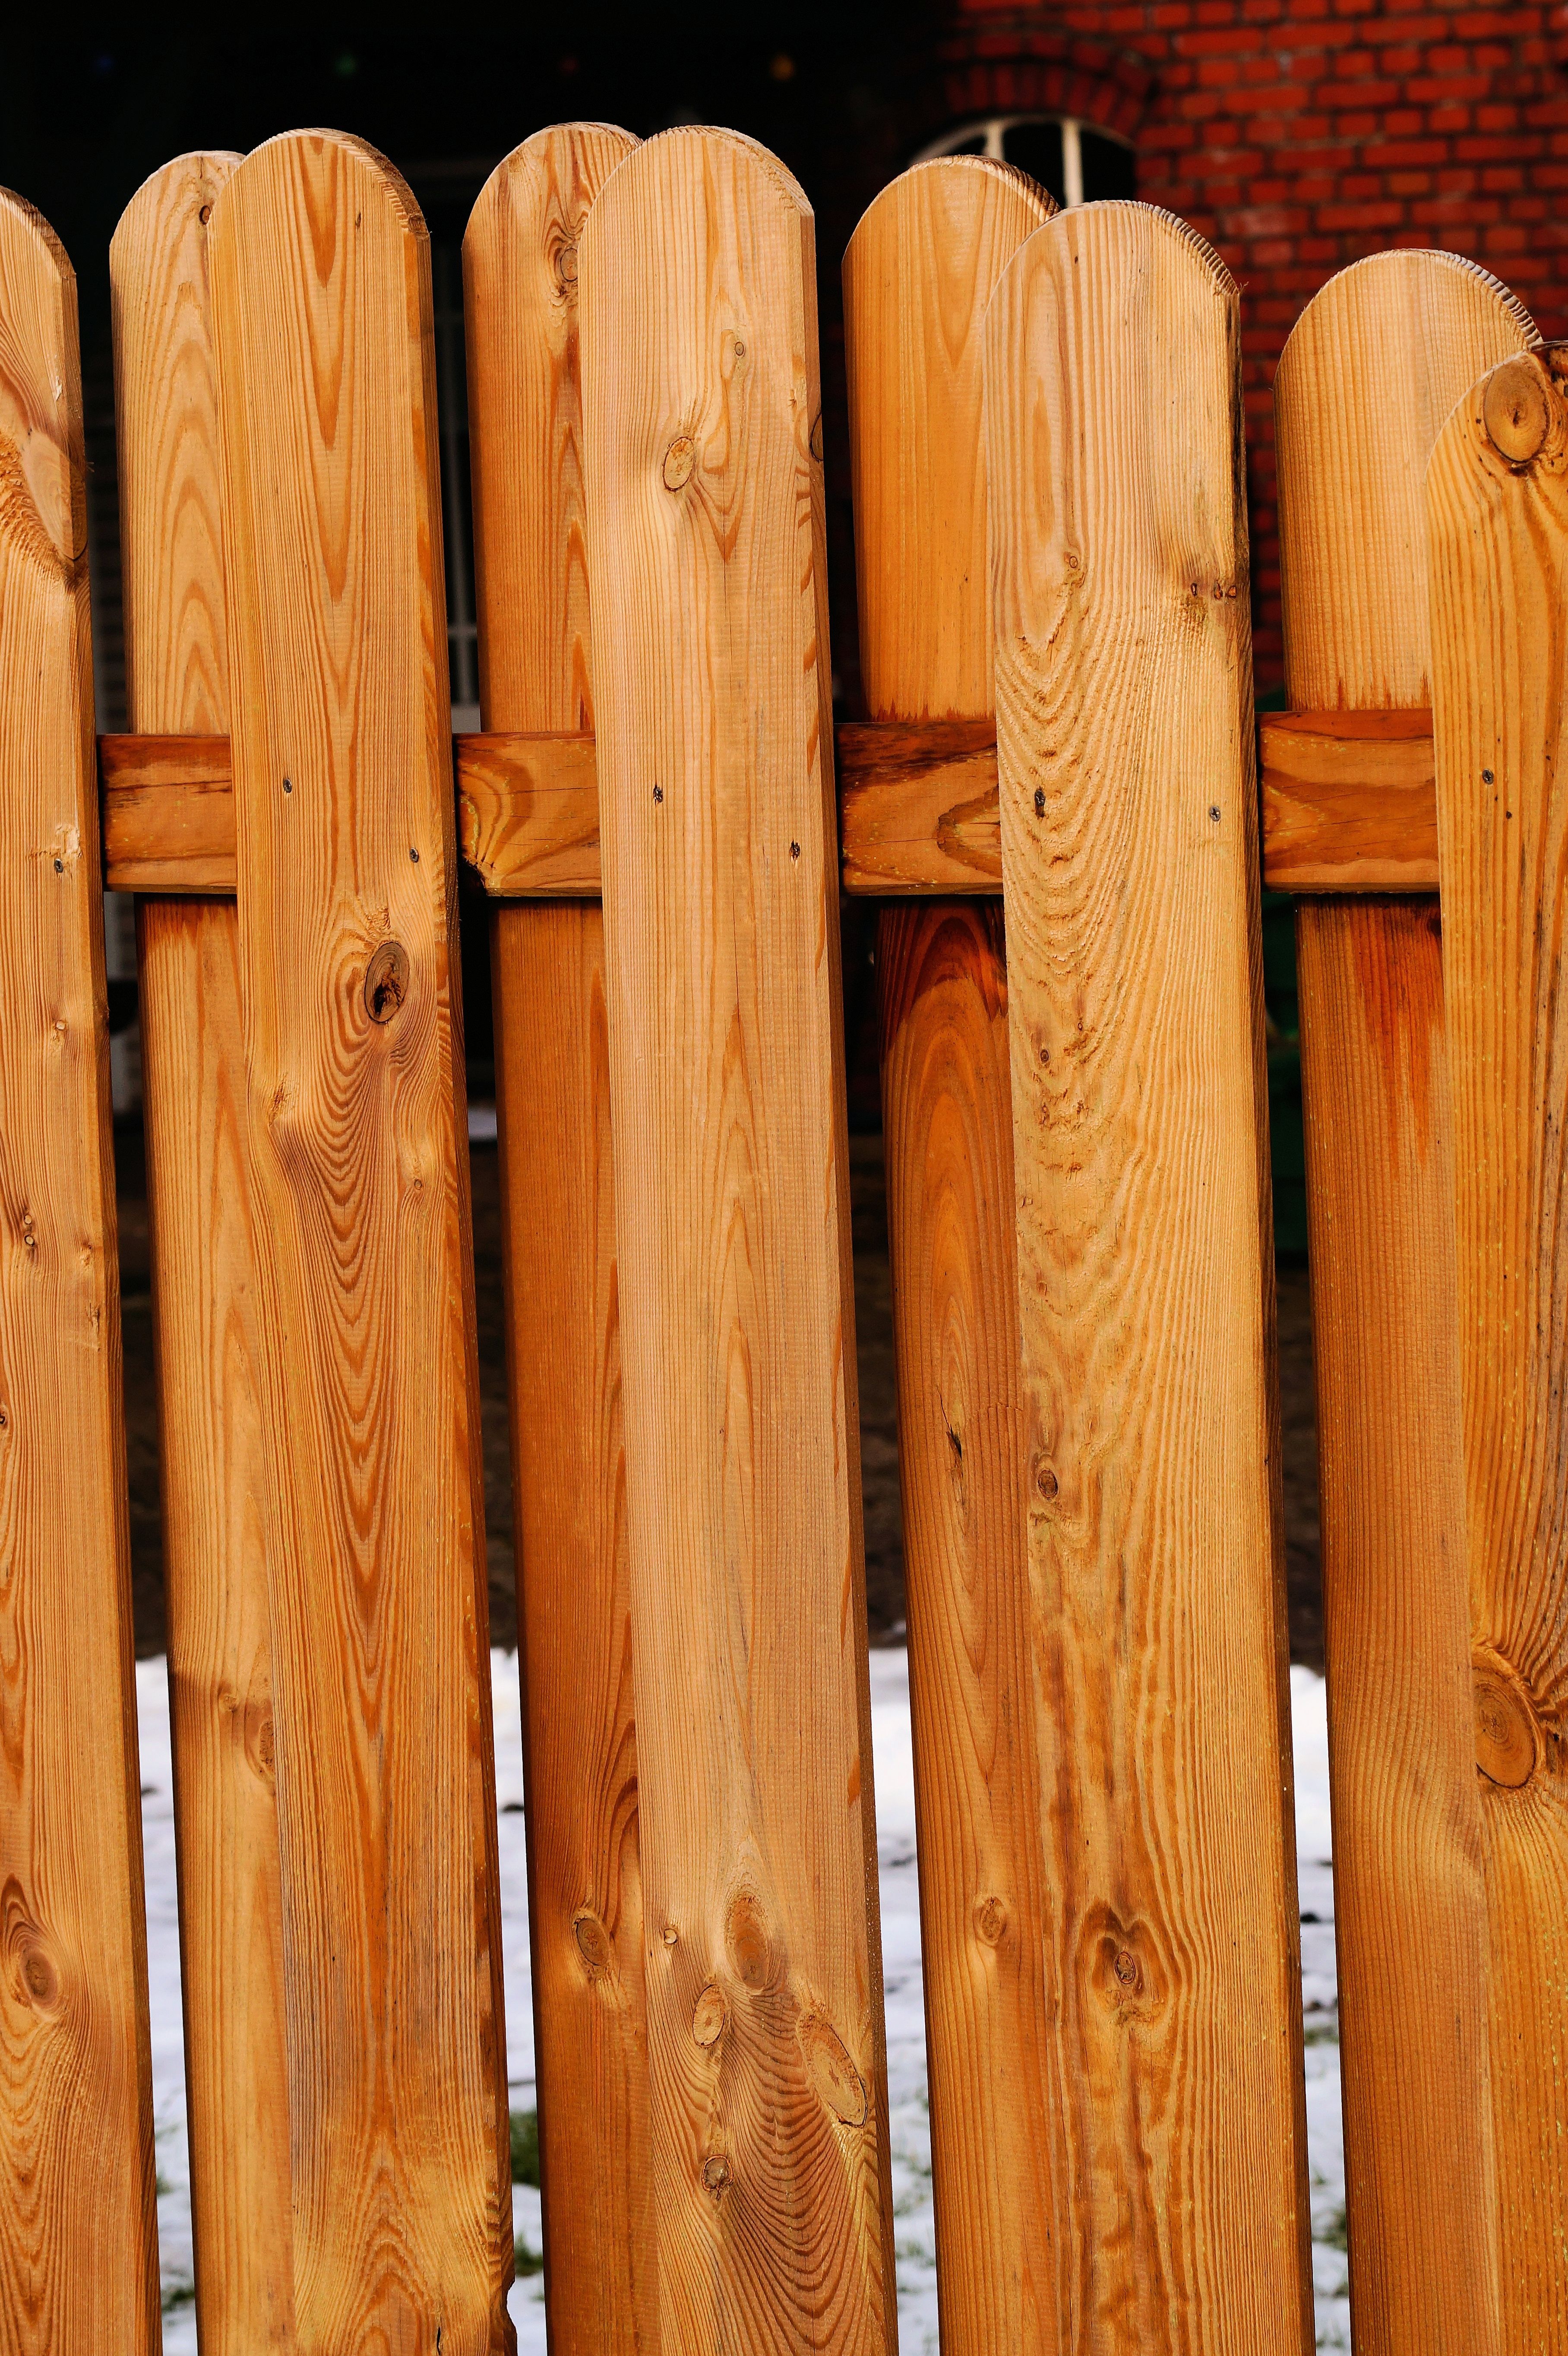
fence, structure, wood, column, brown, garden, lumber, hardwood, boards, privacy, carving, protection, limit, garden fence, demarcation, wood fence, wall boards, battens, paling, palisade, man made object, outdoor structure, wood stain